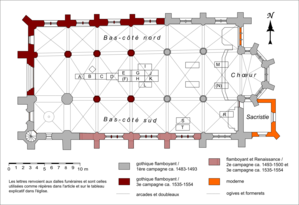
L'église Saint-Martin est une église catholique paroissiale située à Survilliers, dans le Val-d'Oise, en France. Elle a été édifiée en deux principales étapes, entre 1483 et 1500 et entre 1535 et 1554 environ. La dédicace à saint Martin de Tours a été célébrée en 1493, selon une inscription derrière l'autel, et l'année d'achèvement est gravée sur une clé de voûte. L'église appartient ainsi à la période gothique flamboyante et au début de la Renaissance, mais les styles architecturaux de son époque de construction ne se manifestent pas dans toute leur dimension. Les architectes n'ont pas cherché l'élégance et le raffinement, mais ont veillé d'autant plus à la solidité et à la cohérence de l'ensemble, et ils ont fait preuve d'un sens développé pour l'harmonie et la proportion des formes. Aussi, l'église ne se signale-t-elle pas par des prouesses architecturales et artistiques, mais par une étonnante homogénéité et unicité stylistique : plus de soixante-dix ans se sont tout de même écoulées du début des travaux jusqu'à la fin du chantier. Aucun élément en élévation ne subsiste de la précédente église, ce qui est rare dans la région.